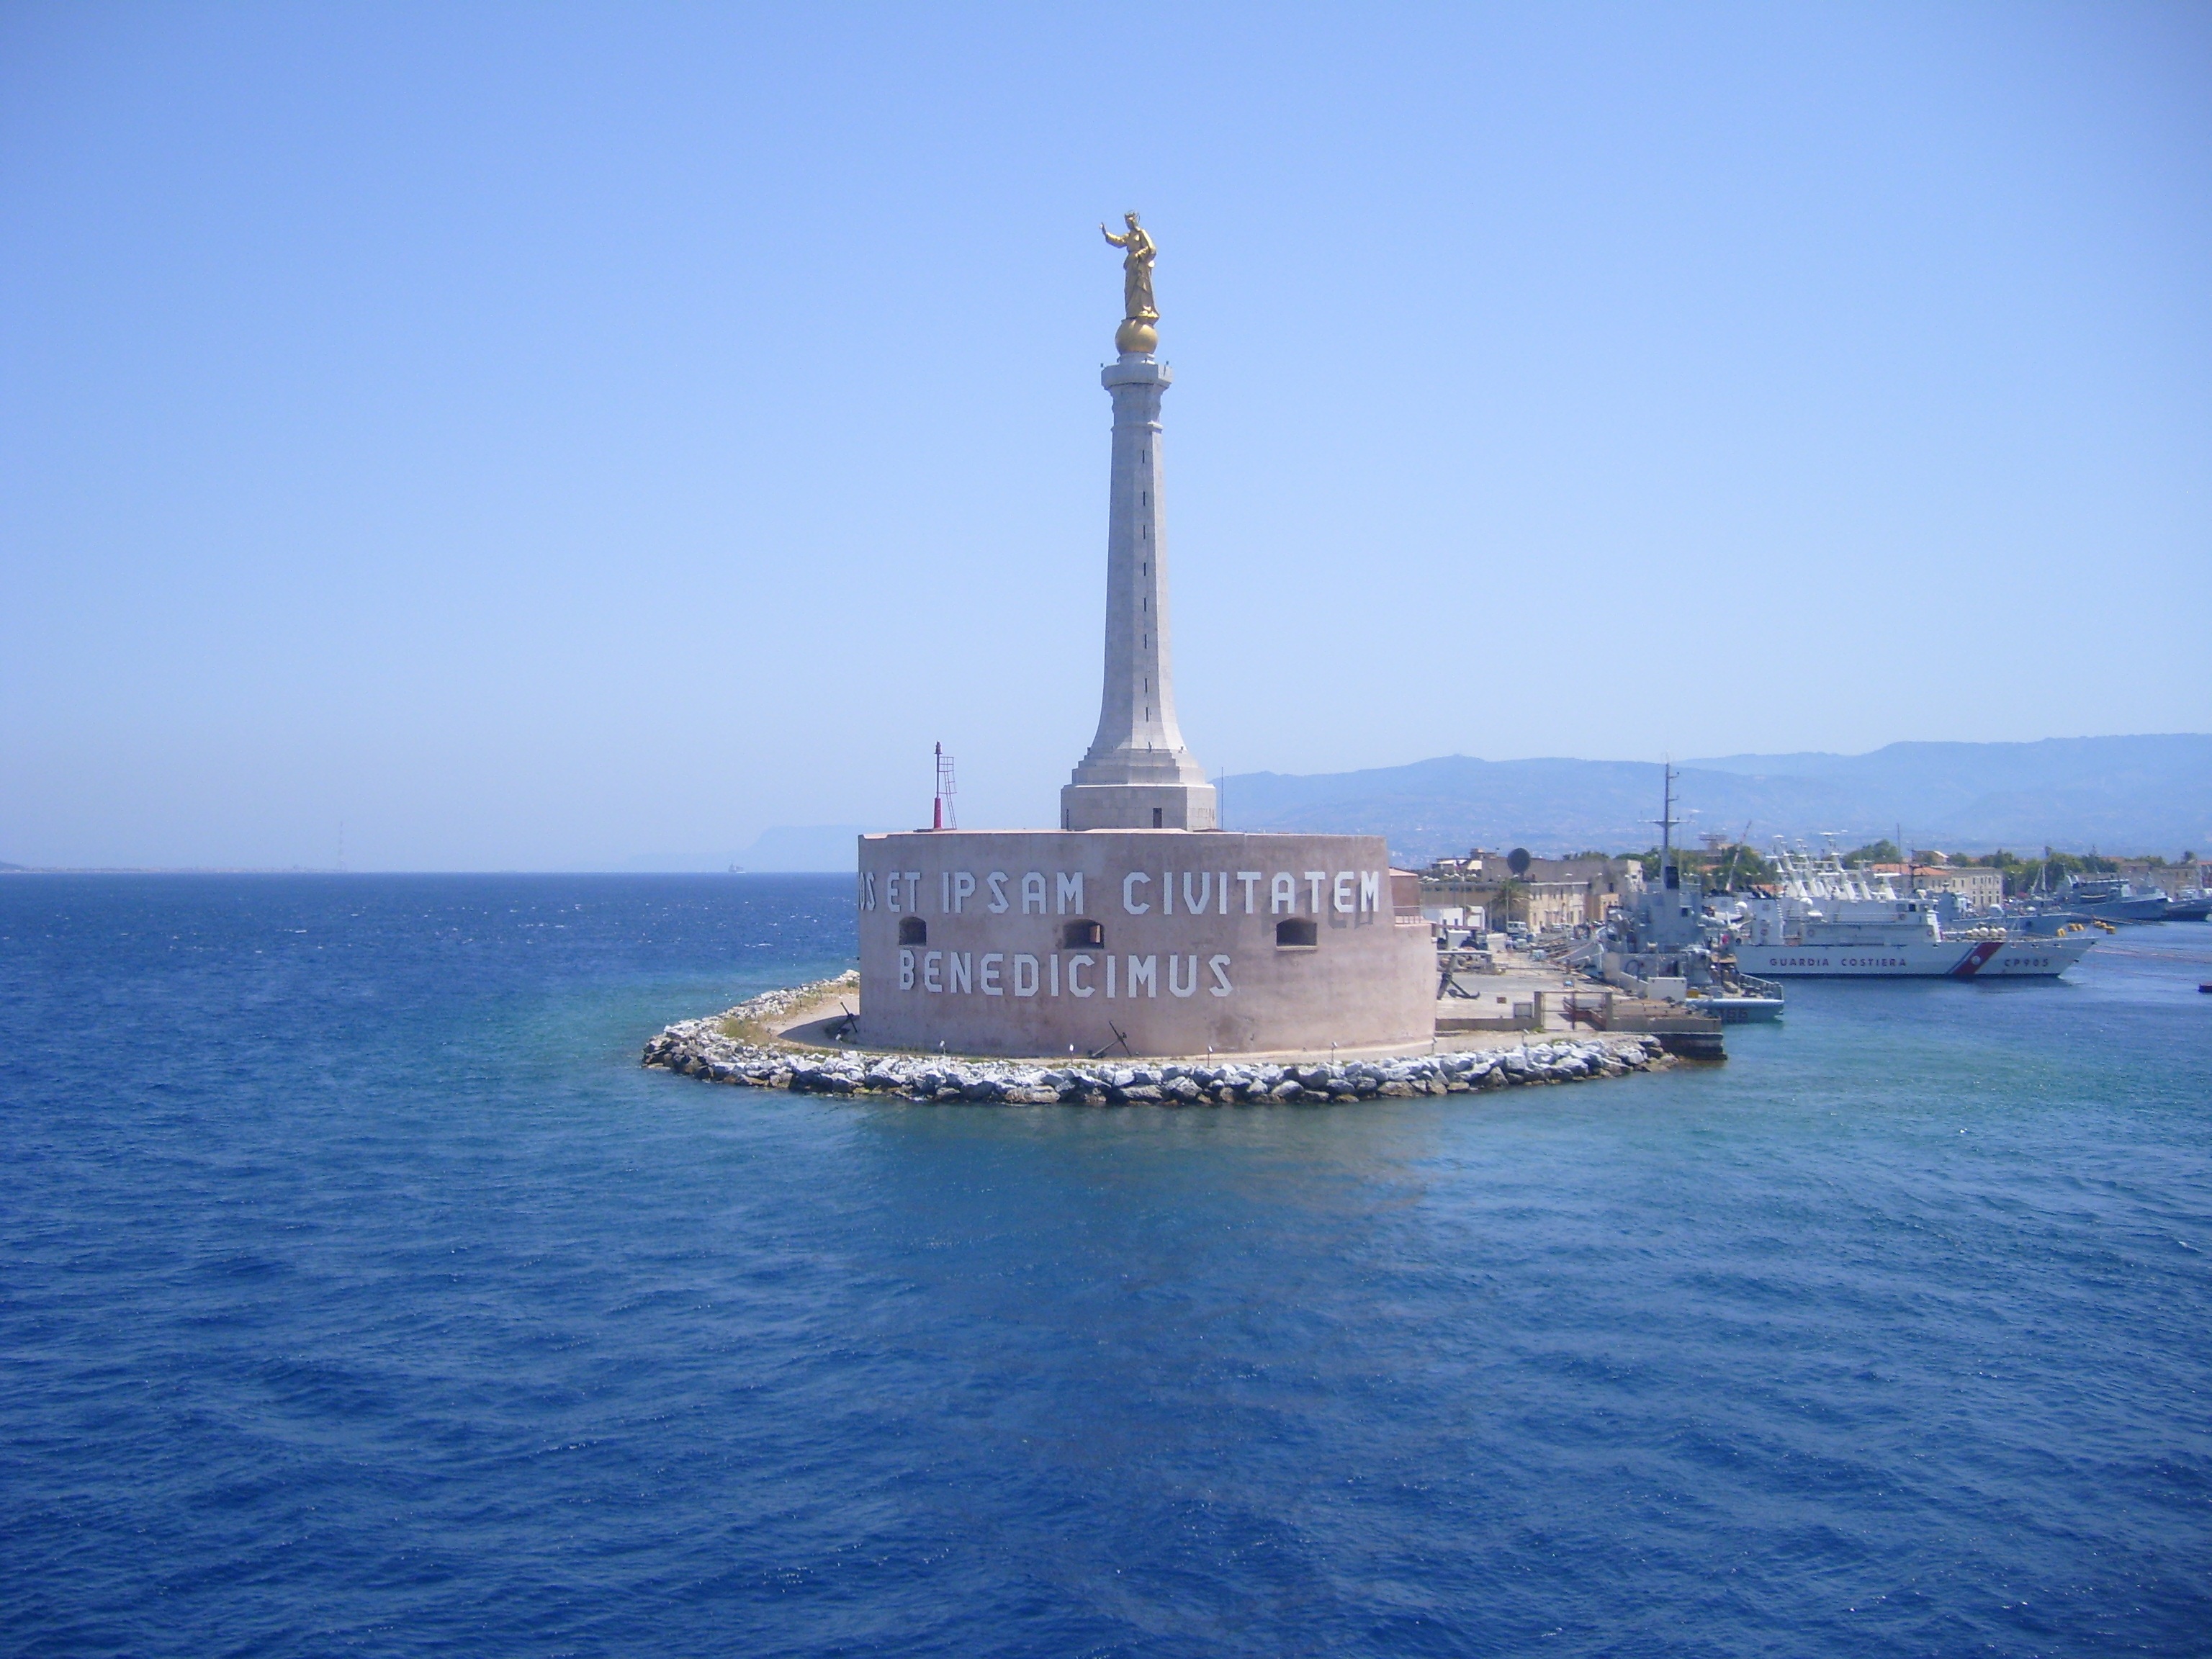
sea, coast, ocean, vehicle, tower, bay, landmark, tight, sicily, madonnina